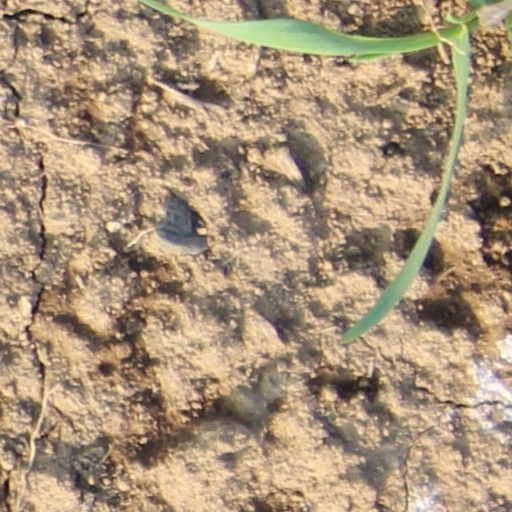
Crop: wheat